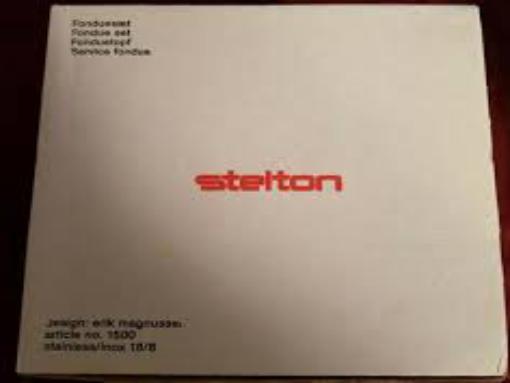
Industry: Necessities